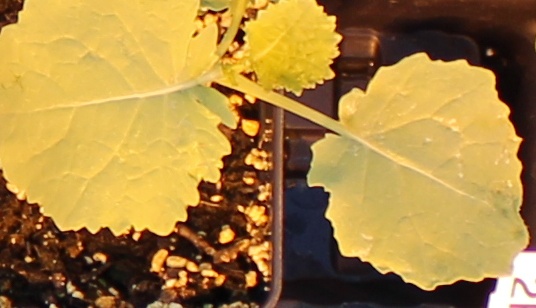
Label: Canola